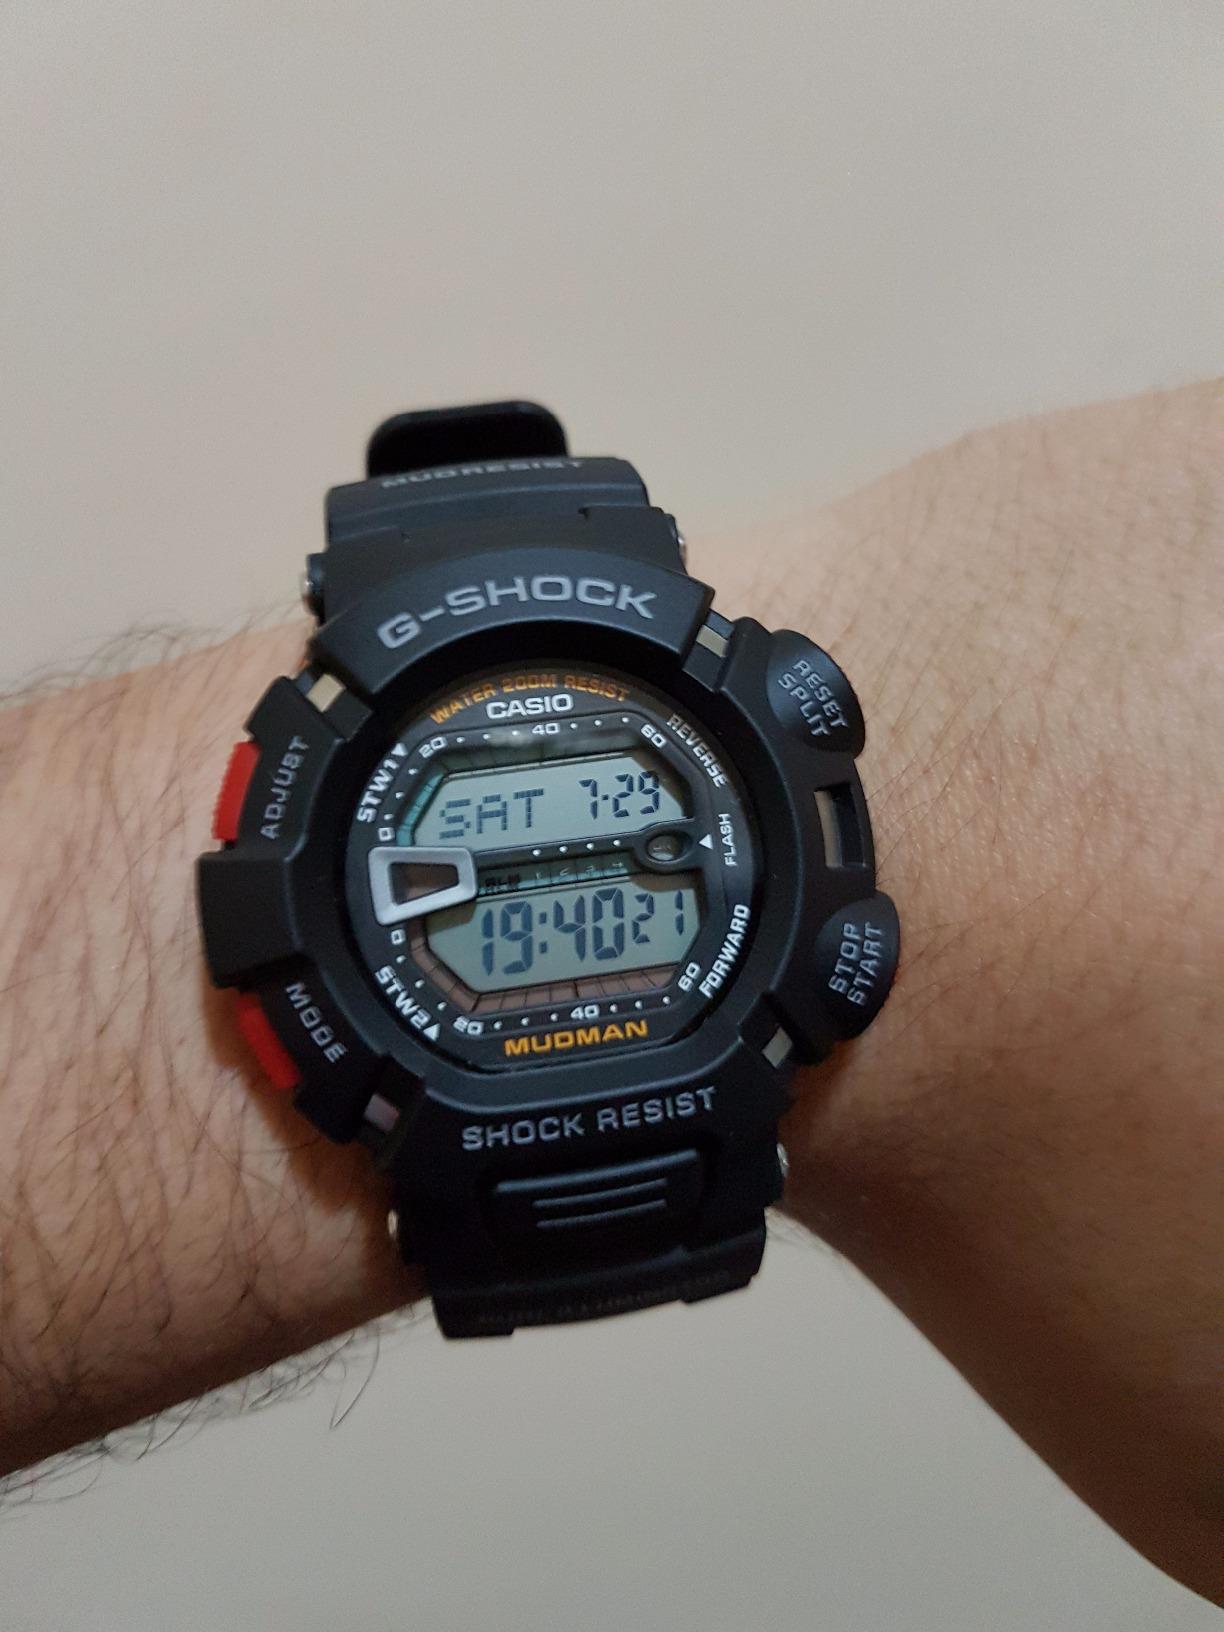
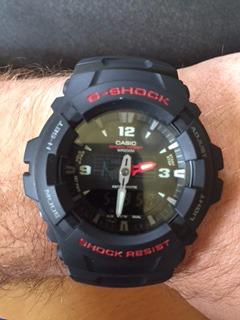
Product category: accessories_watch
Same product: no